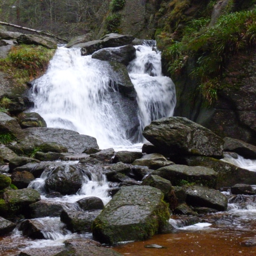
what a lot of waterfall !